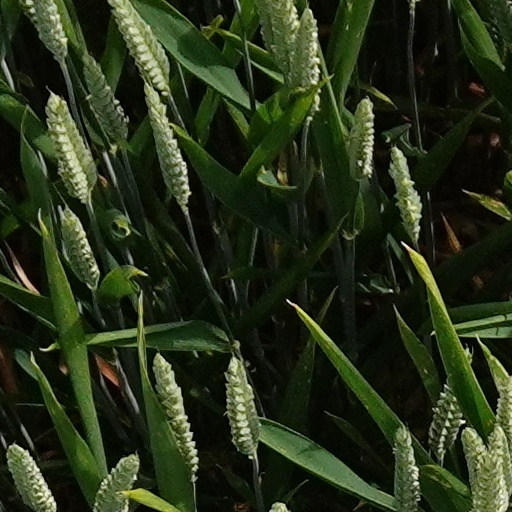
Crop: wheat